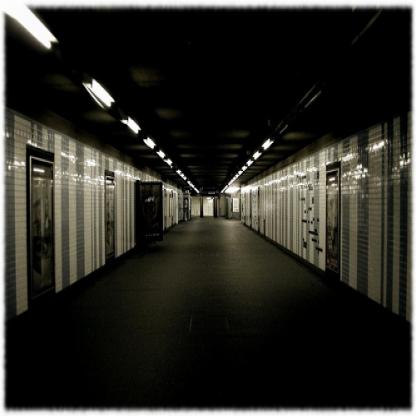
Scene: Indoor